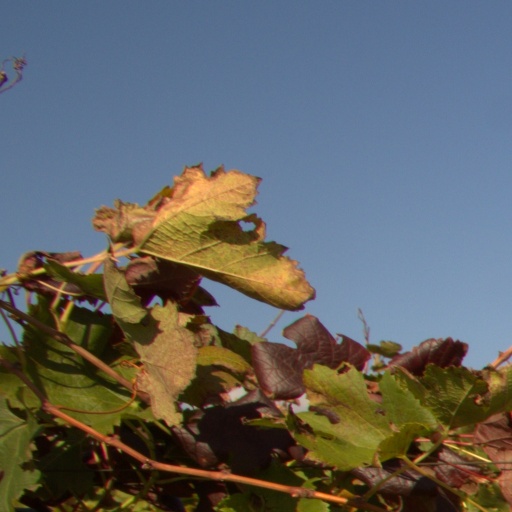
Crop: grape